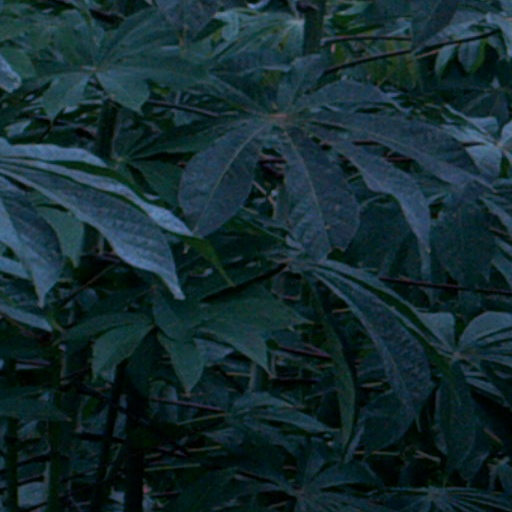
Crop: cassava